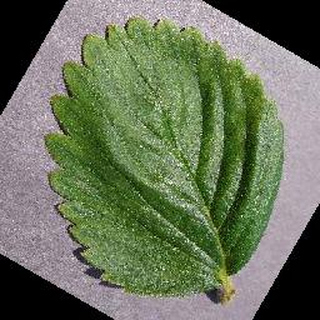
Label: healthy_strawberry